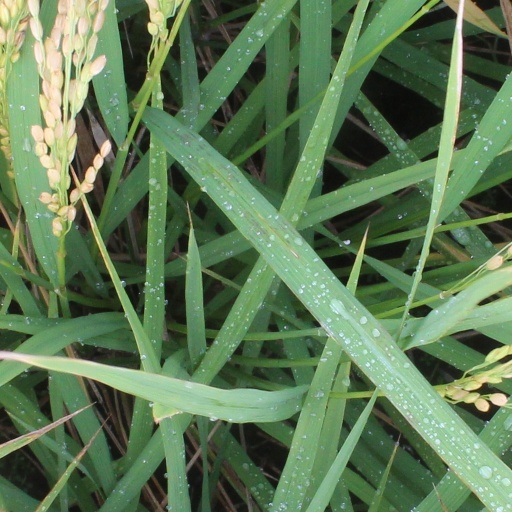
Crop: rice